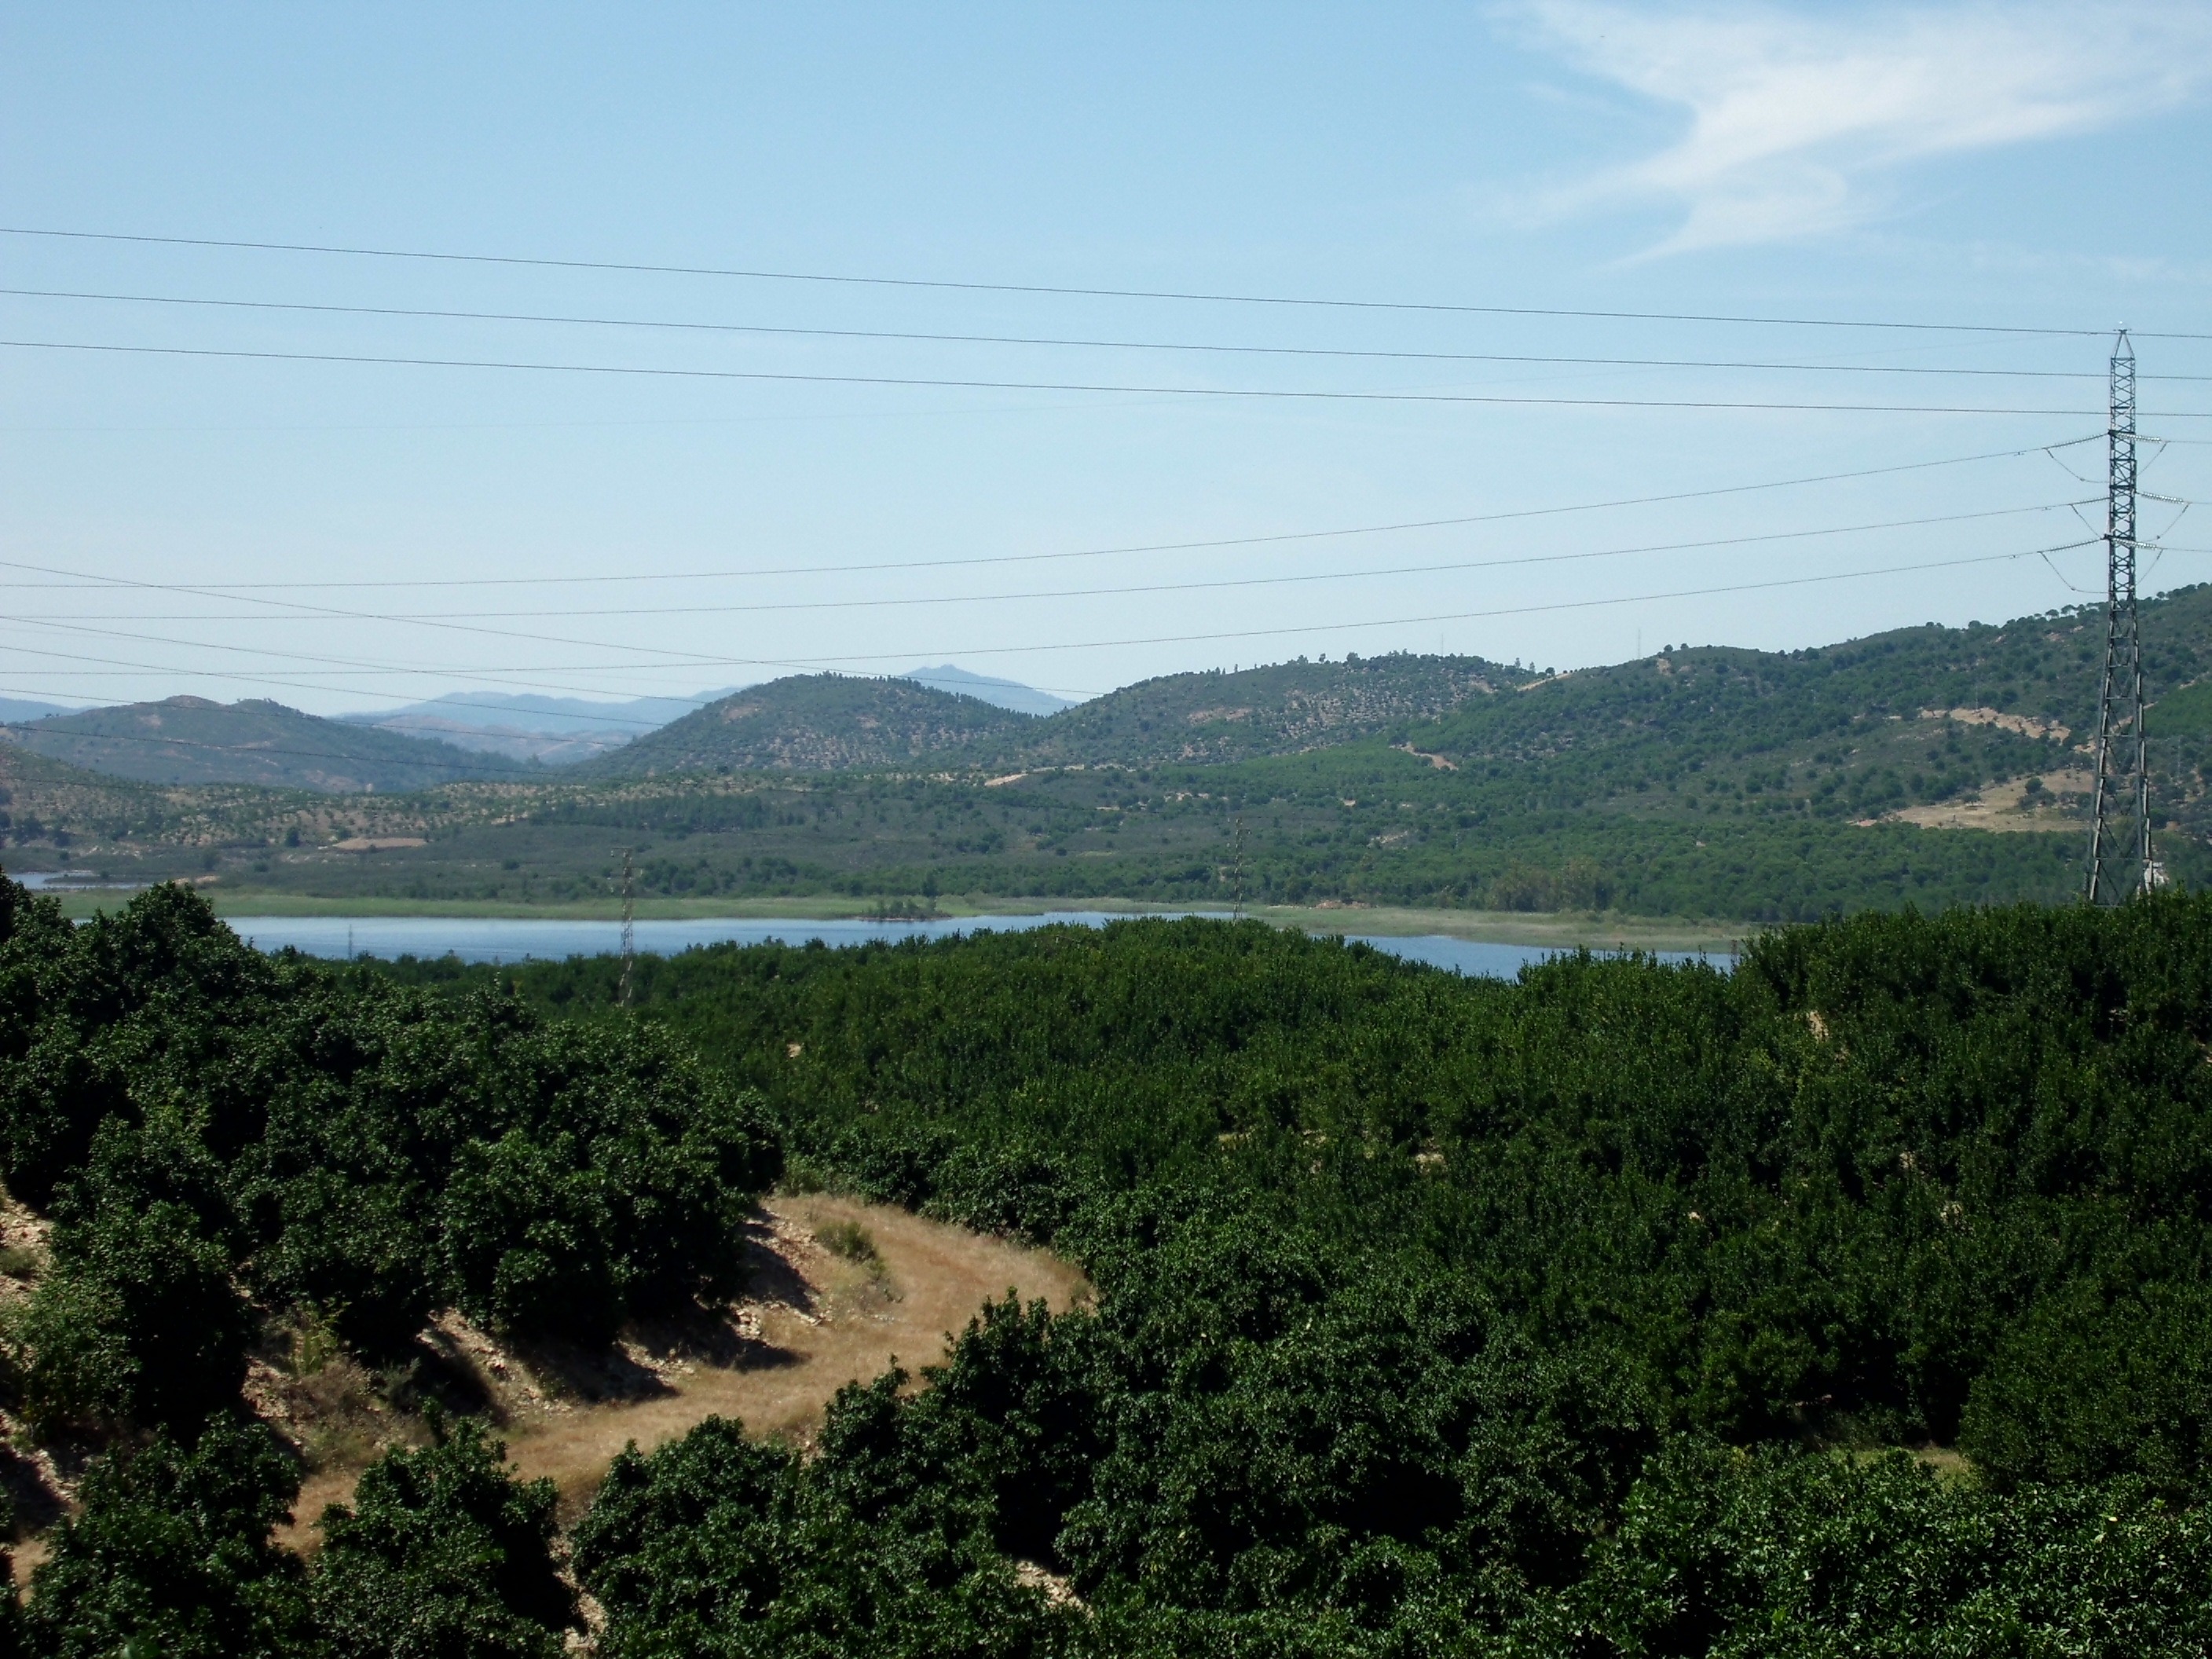
landscape, coast, water, nature, wilderness, mountain, sky, hill, lake, valley, soil, reservoir, ridge, plain, wetland, plateau, habitat, ecosystem, rural area, huelva, natural environment, rio tinto